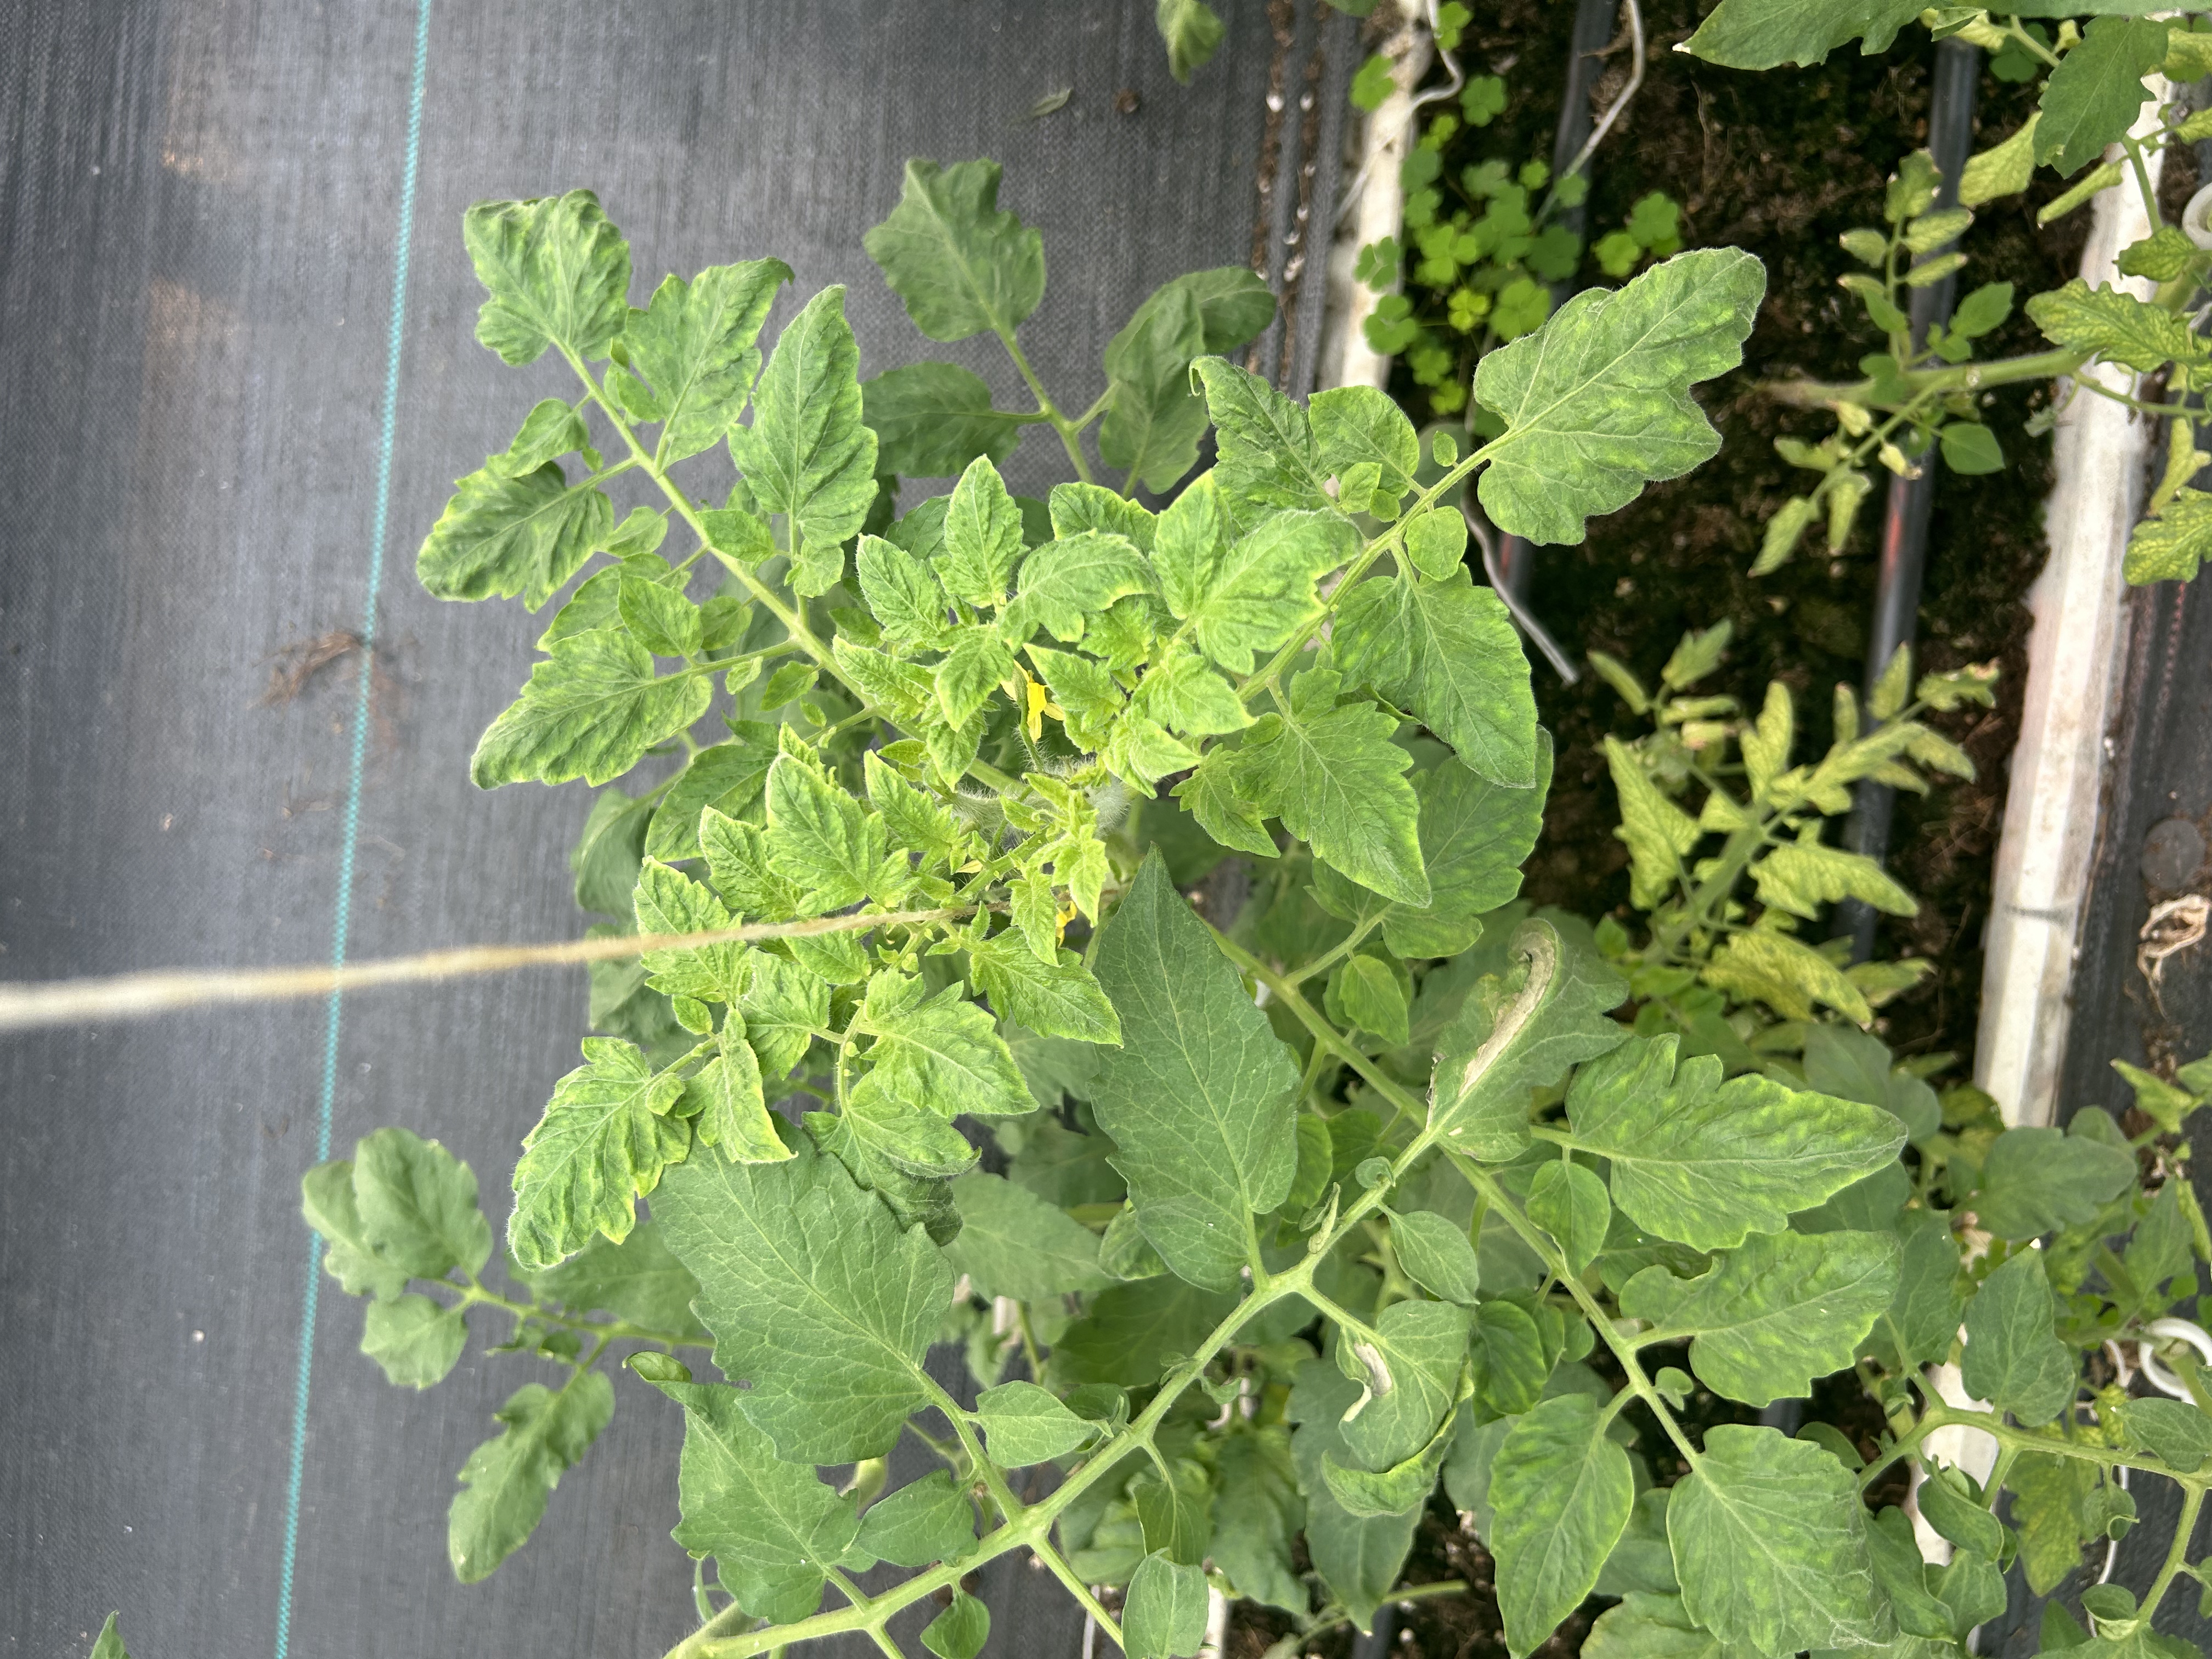
Disease: Viral